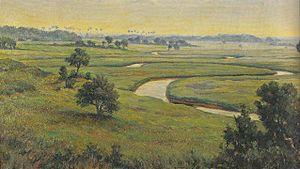
Evert Musch est un peintre néerlandais.